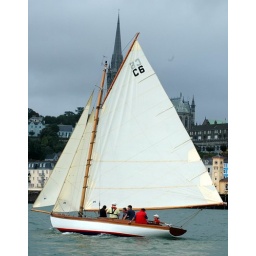
Cork harbour one desgin in the black rock race